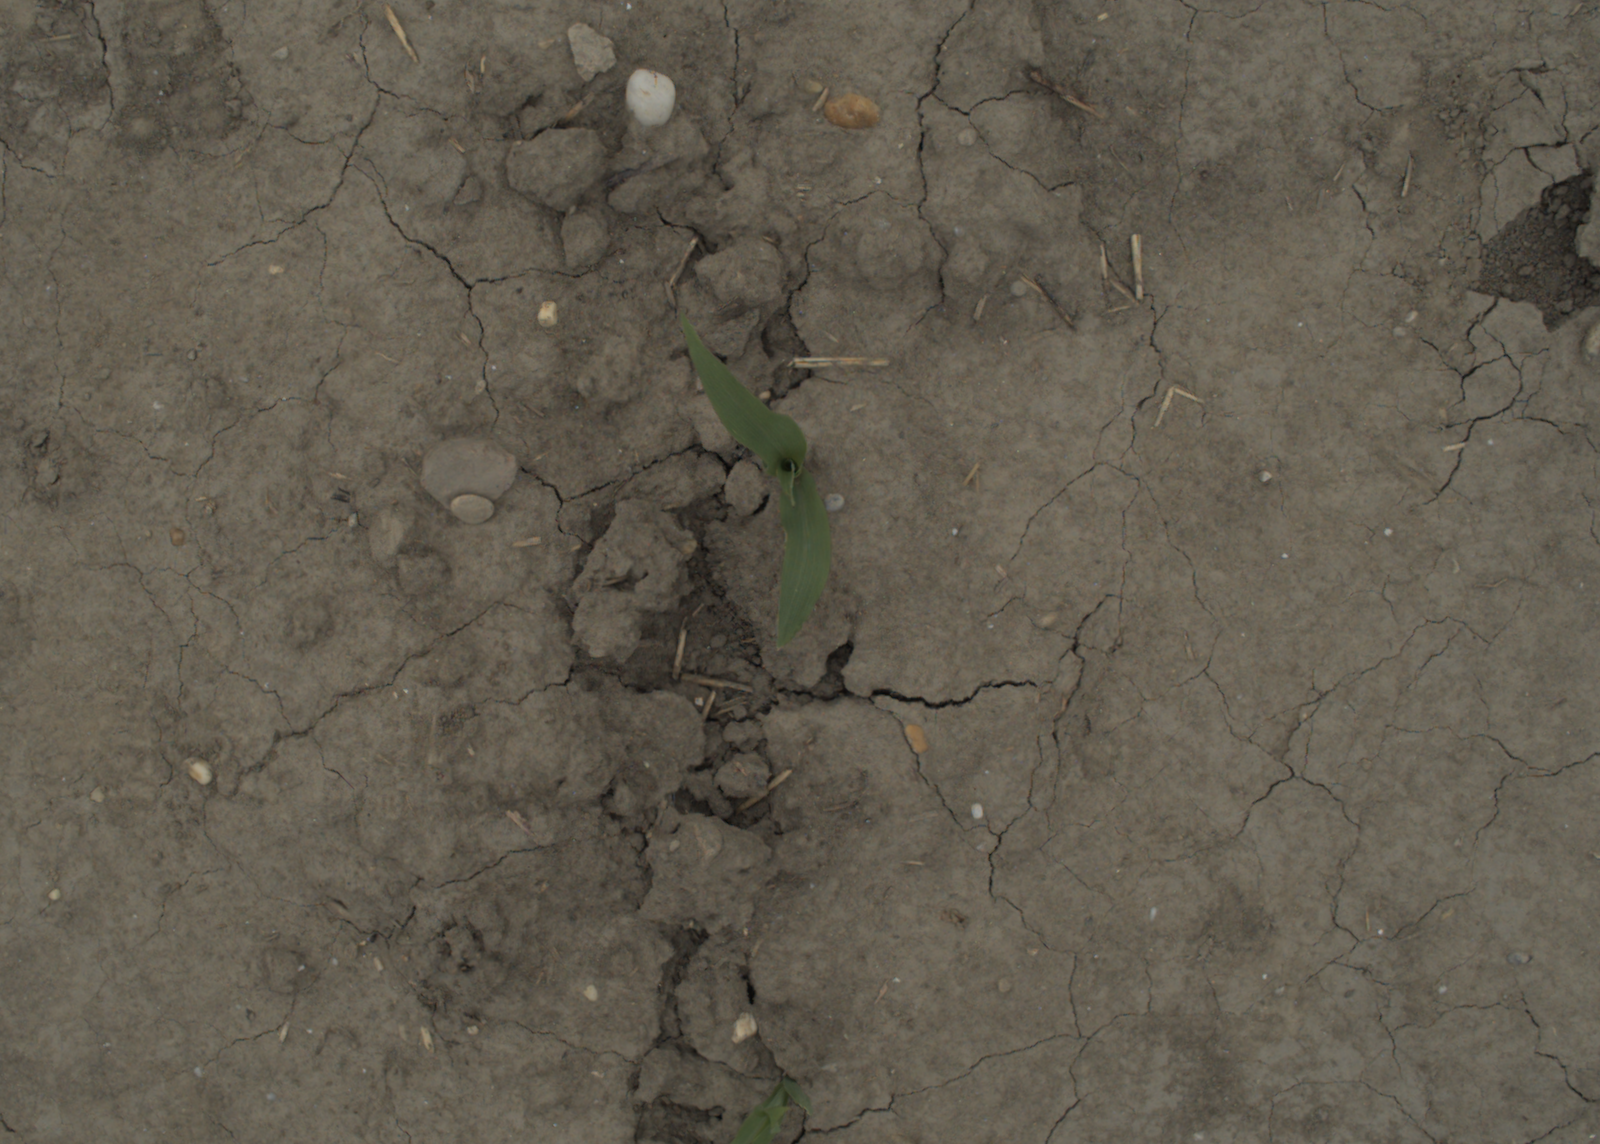
Capture date: 05.07.2021 13:24:05
Weather: cloudy
Wind: medium
Seeding date: 08.06.2021
Plant canopy height (mm): 961